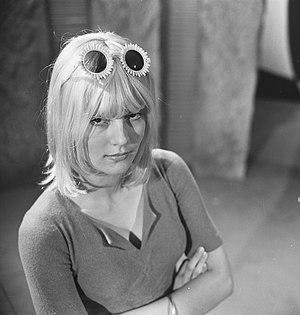
La Panther De Ville de Johnny Hallyday est une Panther De Ville, du constructeur automobile britannique Panther Westwinds. Voiture limousine sportive de star, fabriquée en série limité unique personnalisée, elle est offerte par Sylvie Vartan en 1975, à son mari Johnny Hallyday.
Johnny Hallyday, nom de scène de Jean-Philippe Smet, né le 15 juin 1943 dans le 9ᵉ arrondissement de Paris et mort le 5 décembre 2017 à Marnes-la-Coquette, est un chanteur, compositeur et acteur français.